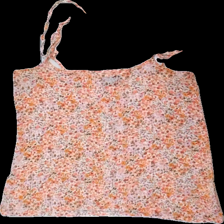
View: front
Type: Tank top
Category: Ladies
Brand: Not in the list
Brand text on label: saints & mortals
Colors: White, Orange, Pink, Multicolor
Material: 100% polyester
Pattern: Floral print
Cut: Regular
Size: L
Season: Summer
Damage location: top right
Price range: <50
Recommended usage: Export
Description: blommigt linne, flera dragna trådar
Comment: dragna trådar